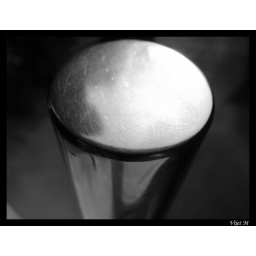
That's the metallic handle of a glass door of a restaurant in Pondicherry.